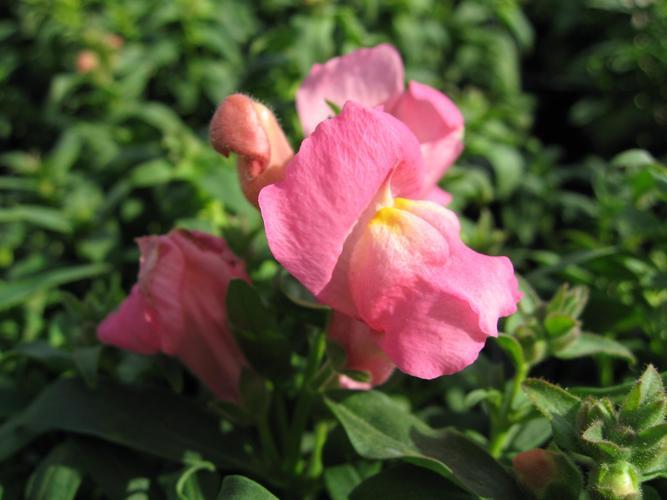
Label: snapdragon